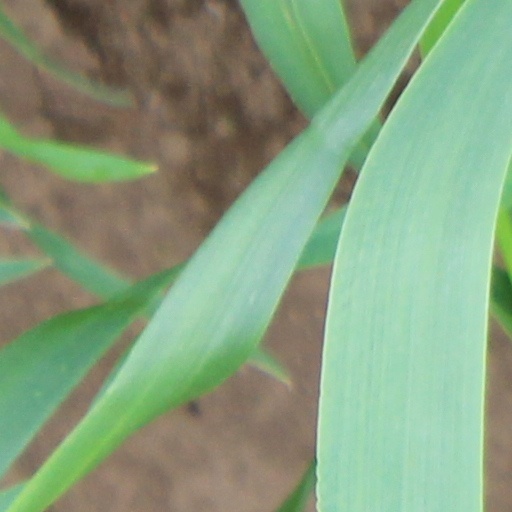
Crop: wheat